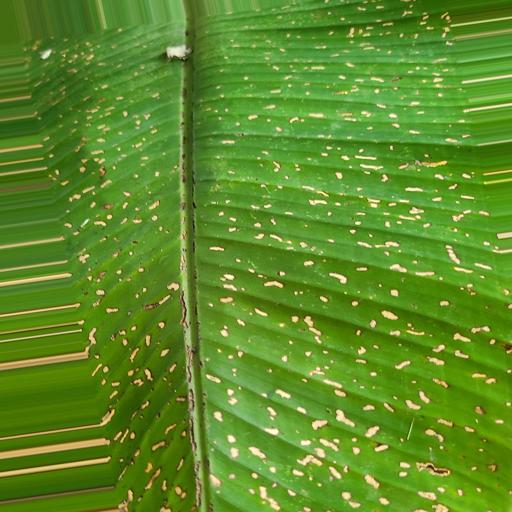
Label: insect_pest